Answer in natural language. Consider the 3D positions of the objects in the scene and not just the 2D positions in the image. Is the centerpoint of  Window (marked B) at a higher height than dark brown colour bed (marked C)? Choose between the following options: yes or no
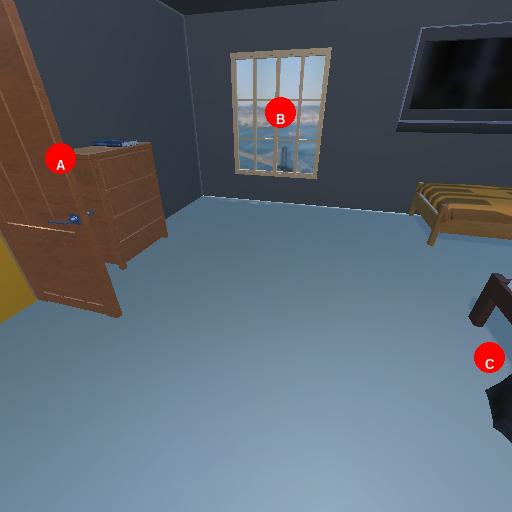
<answer>yes</answer>